2008 Washington Huskies football team

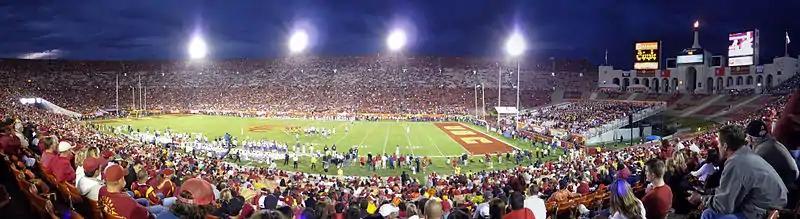
The fourth quarter of Washington's game against the USC Trojans in the Los Angeles Memorial Coliseum.

Quarterback Rudy Carpenter rallied Arizona State with a pair of second half touchdowns to Michael Jones, and the Sun Devils kept their slim bowl hopes alive by pulling away for a 39–19 win over winless Washington on Saturday night in Seattle.